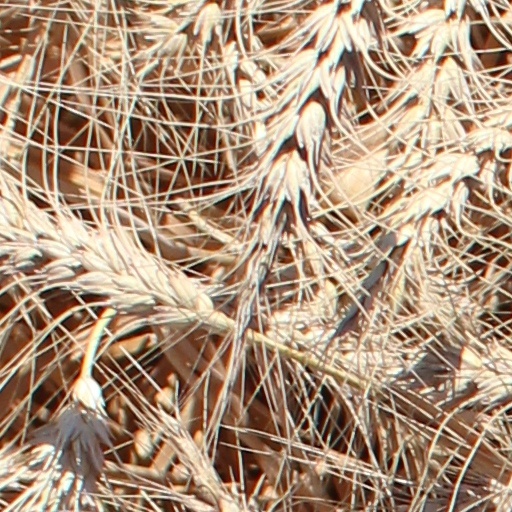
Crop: wheat